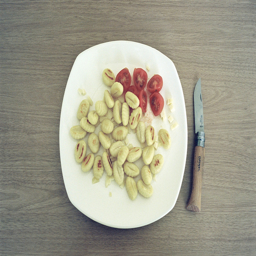
A white plate topped with fruits ear a knife.
some tomatoes pieces on a white plate ready to be cooked
A white plate next to a knife on a wooden surface.
A plate with food on a table with a small knife next to it
A plate that has some tomato and garlic on it.